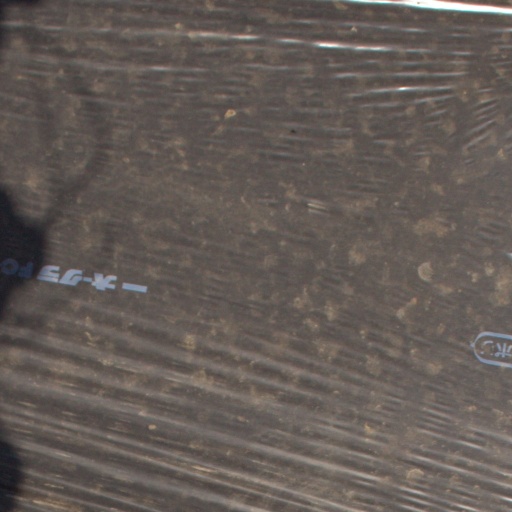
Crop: Jerusalem artichoke